CFD Alsask

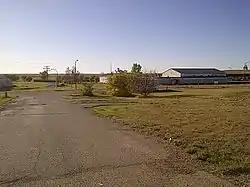
Former military station Alsask in 2011

Canadian Forces Station Alsask (CFS Alsask) was a military radar station in the Rural Municipality of Milton No. 292, just north of the hamlet of Alsask, Saskatchewan, Canada, a village on the Alberta-Saskatchewan border. It is within the Rural Municipality of Milton No. 292.